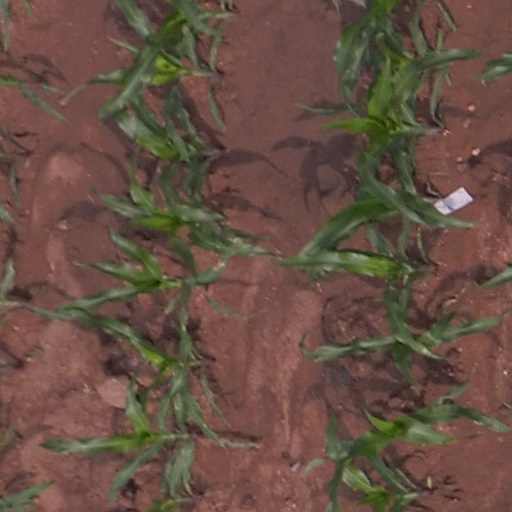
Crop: maize; corn